Otto Rasch

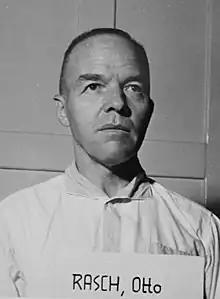
Rasch in 1947

Emil Otto Rasch (7 December 1891 – 1 November 1948) was a high-ranking German Nazi official and Holocaust perpetrator, who commanded "Einsatzgruppe C" in northern and central Ukraine until October 1941. After World War II, Rasch was indicted for war crimes at the Einsatzgruppen trial, but the case was discontinued for medical reasons in February 1948. He died a few months later.